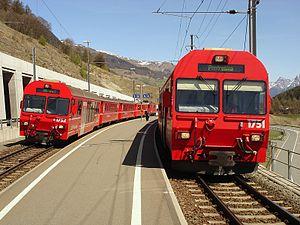
Le tunnel de la Vereina est un tunnel ferroviaire situé en Suisse, dans le canton des Grisons, sur la ligne du RhB qui relie Klosters à Sagliains.